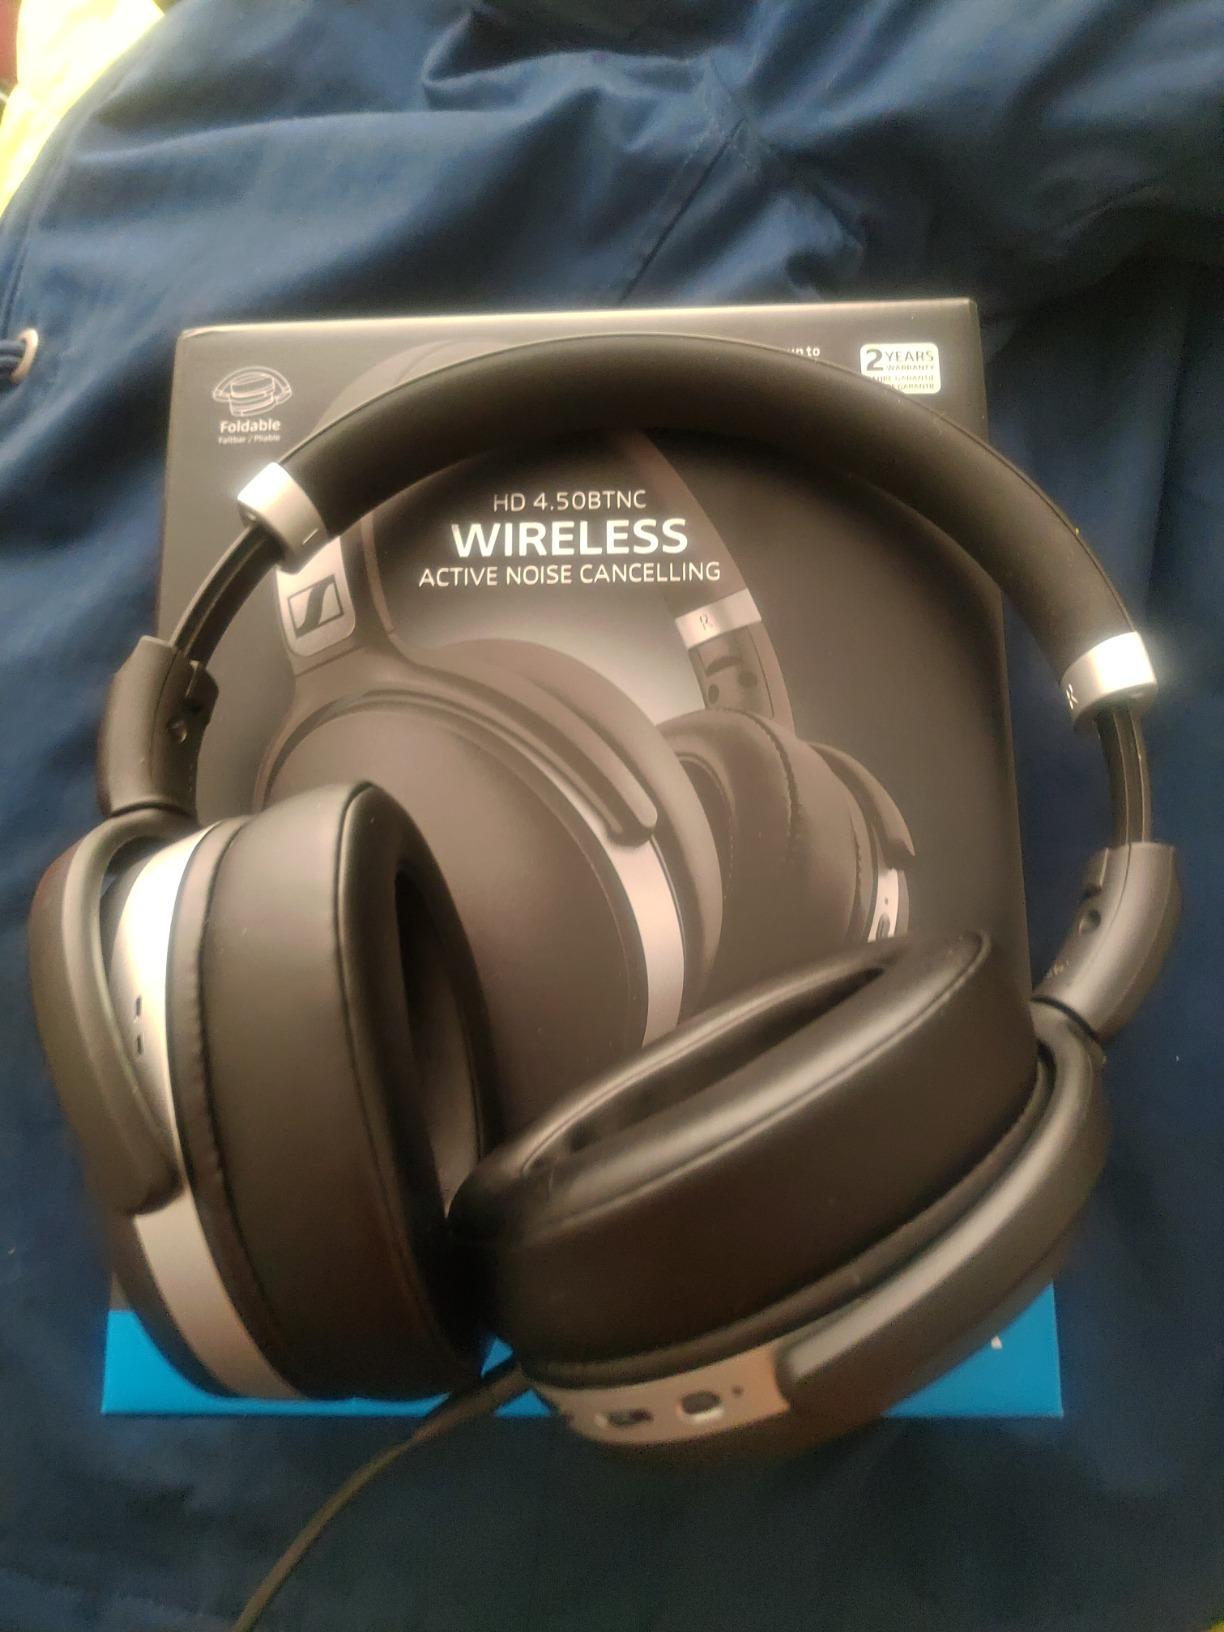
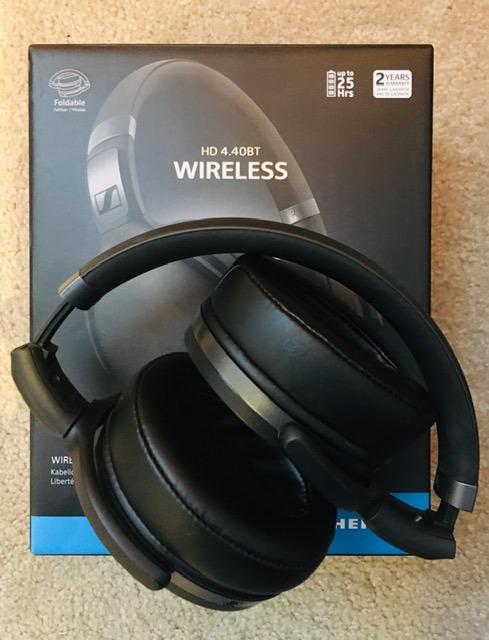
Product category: headphones
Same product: no